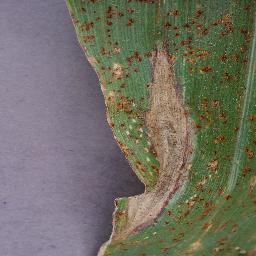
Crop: corn
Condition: (maize)_northern_blight